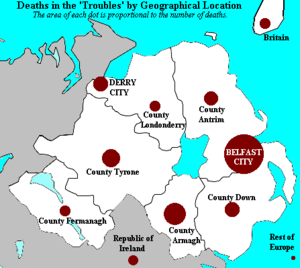
Le conflit nord-irlandais, appelé aussi « les Troubles », est une période de violences et d'agitation politique en Irlande du Nord dans la seconde moitié du XXᵉ siècle. Il débute à la fin des années 1960 et est considéré comme terminé entre 1997 et 2007 selon les interprétations. La violence continue cependant après cette date, mais de façon occasionnelle et à petite échelle, tandis que la plupart des groupes belligérants déposent les armes.